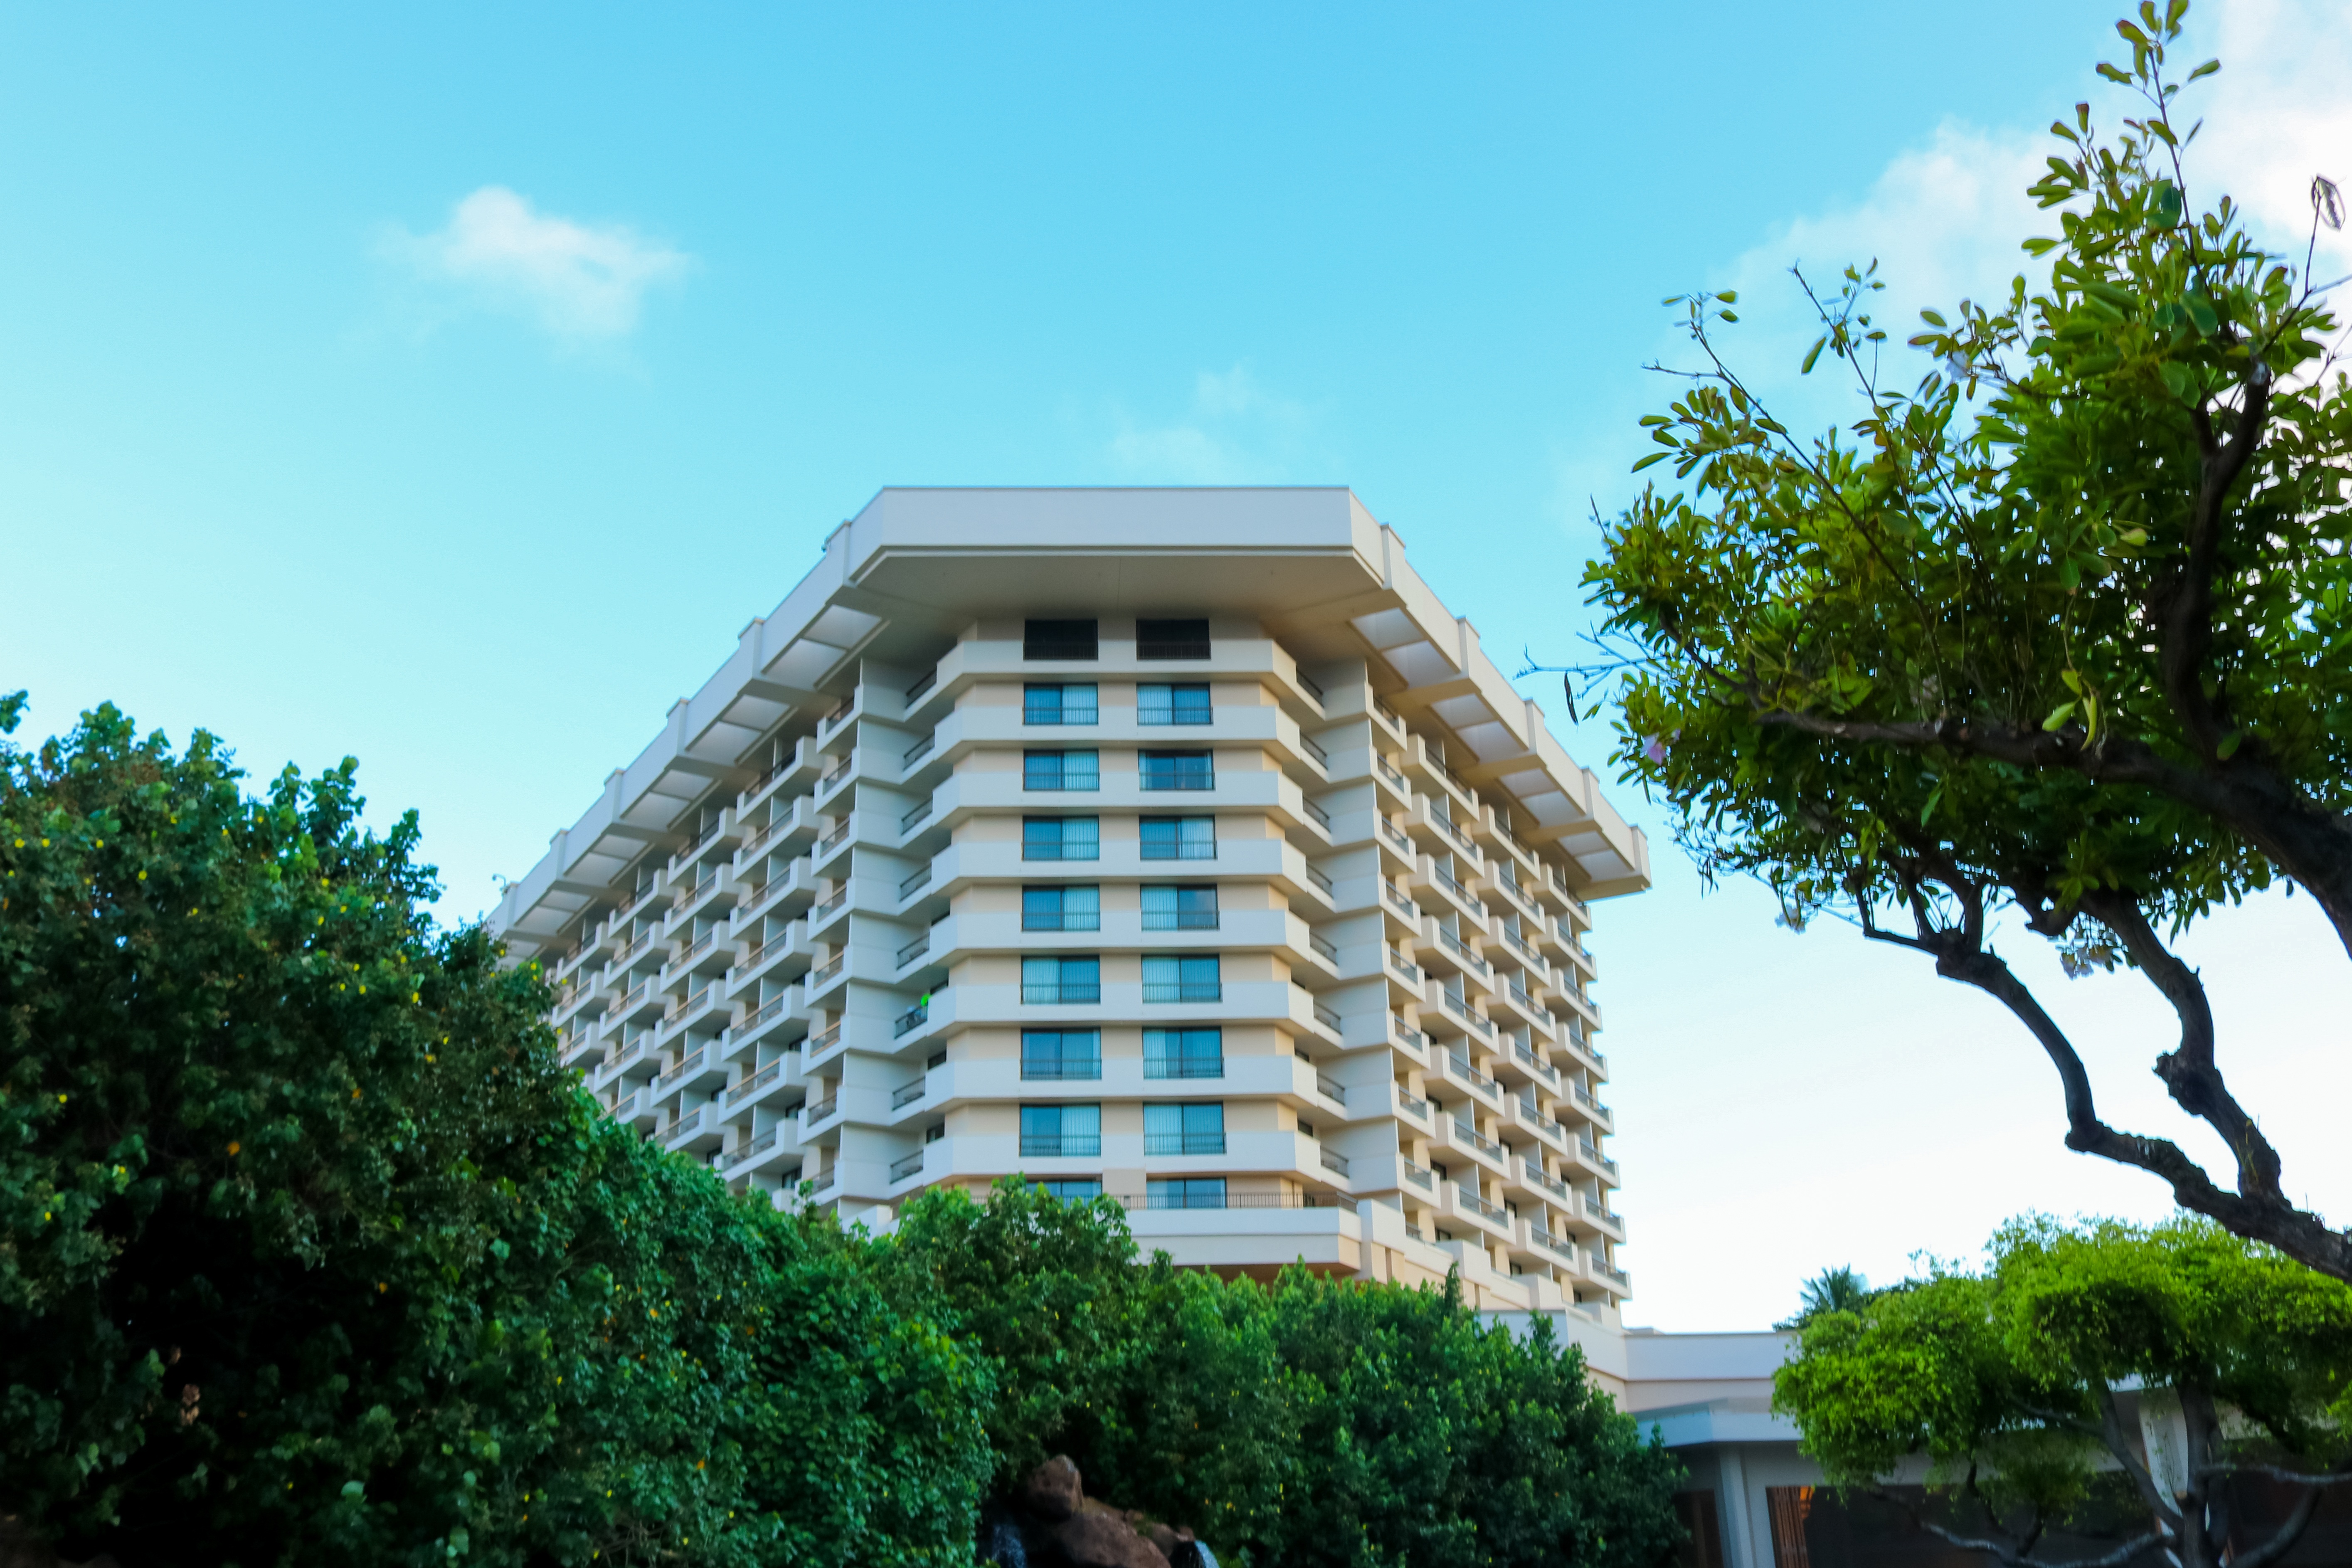
landscape, nature, architecture, sky, villa, mansion, house, roof, building, home, vacation, travel, paradise, tropical, facade, property, blue, hawaii, tourism, apartment, modern, tower block, luxury, hotel, resort, estate, maui, condominium, neighbourhood, real estate, luxury hotel, residential area